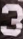
Number: 3